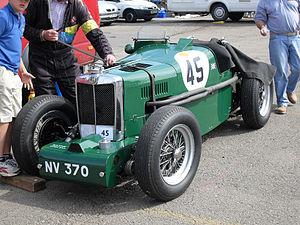
La MG Q-type est une voiture de course produite par MG en 1934. Le châssis est basé sur celui utilisé sur la MG K3 en plus étroit et utilisant les essieux de la type N. Le moteur utilise le bloc-cylindres de la type P mais avec un vilebrequin spécial pour amener la cylindrée à 746 cm³ par réduction de la course, qui passe de 83 à 71 mm. Un compresseur Zoller haute pression donnant 2,5 atmosphères permet au moteur de produire 113 ch à 7 200 tr/min. Une version sprint a également été faite, produisant 146 ch, qui, à près de 200 ch par litre représentait la puissance moteur spécifique la plus élevée au monde à l'époque